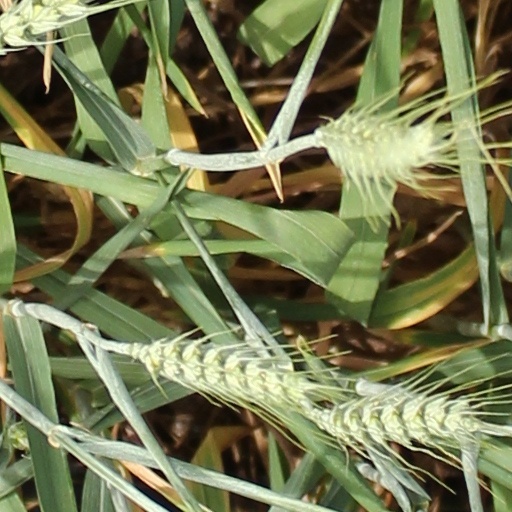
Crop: wheat